Jean-Claude Vuillemin

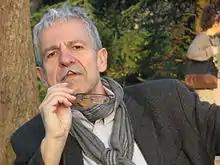
Jean-Claude Vuillemin

Jean-Claude Vuillemin (born 24 March 1954) is Liberal Arts Research Professor Emeritus of French literature in the Department of French and Francophone Studies at The Pennsylvania State University.